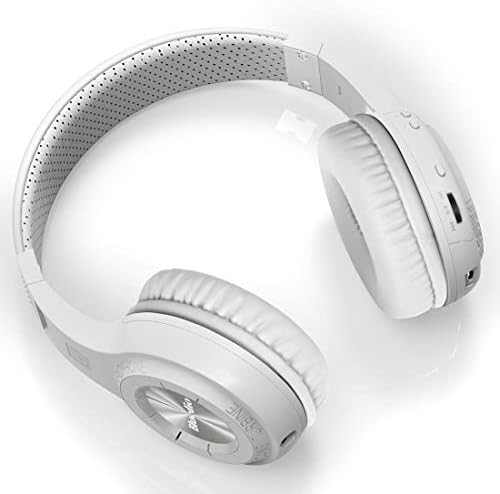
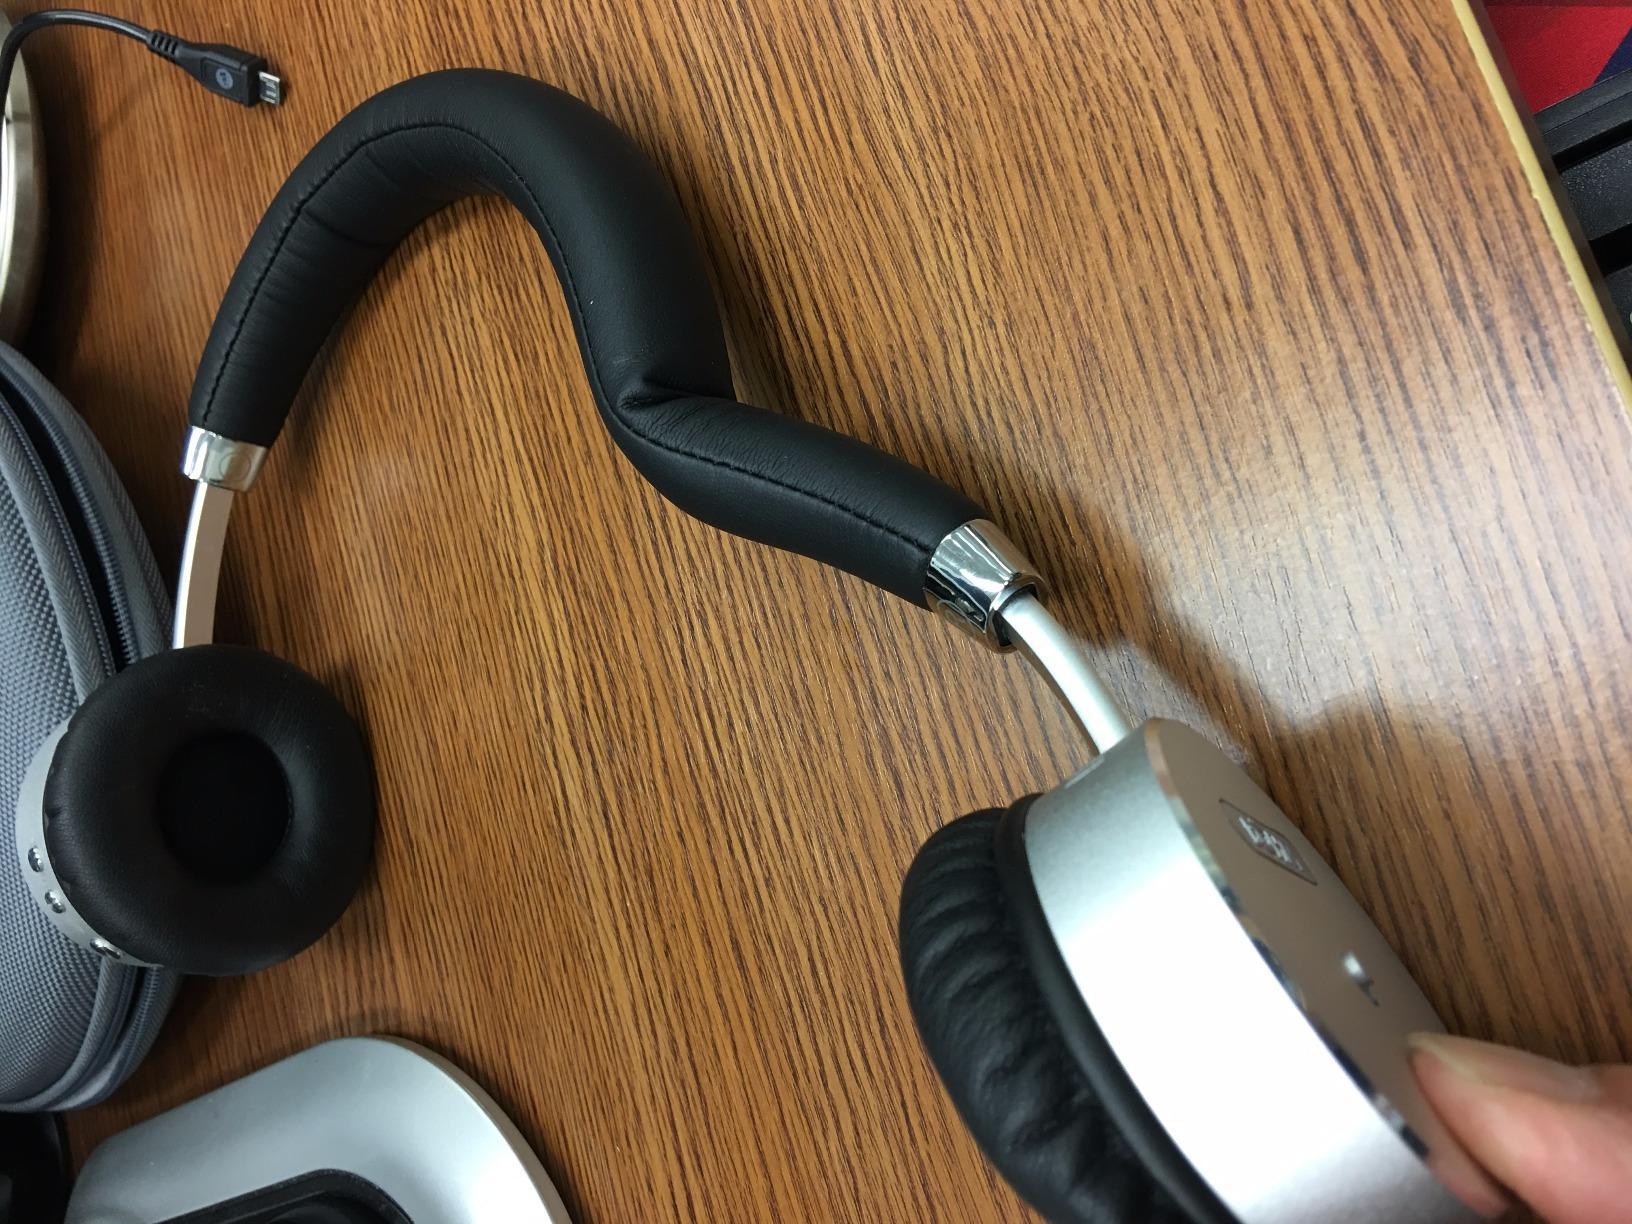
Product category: headphones
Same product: no